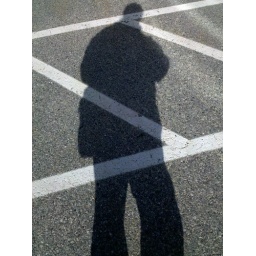
I swear I don't have THAT much junk in my trunk -- that's my laptop bag on my back.